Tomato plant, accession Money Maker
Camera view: tilt-top (135 deg); turntable rotation: 90 degrees
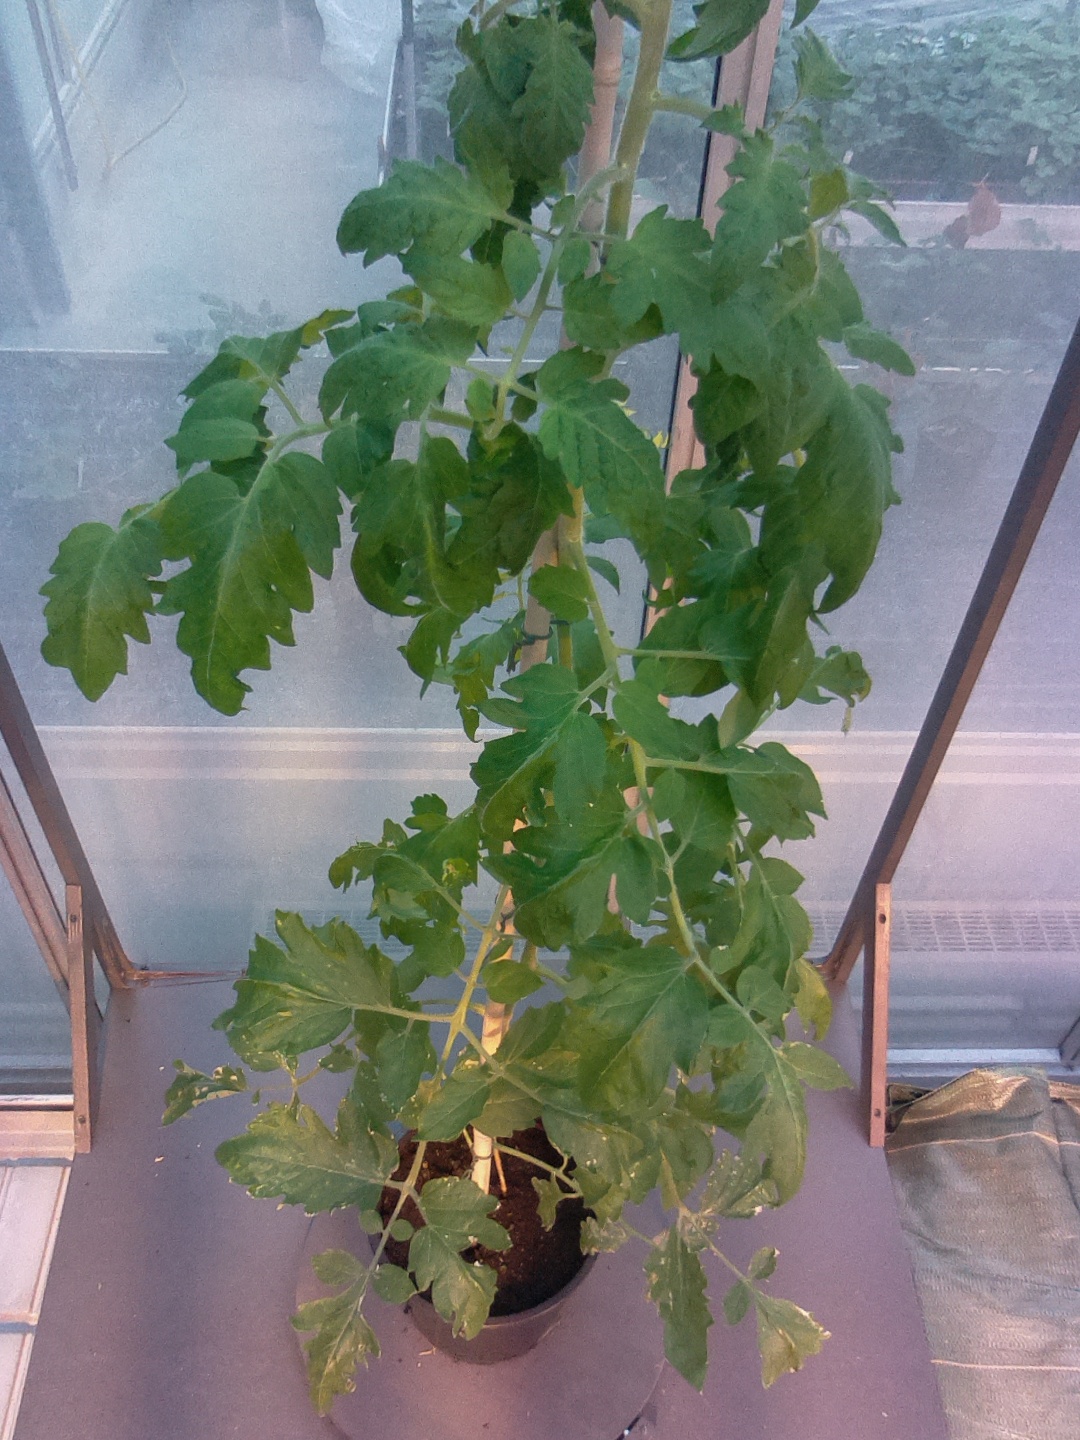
BBCH growth stage 61: 10%-20% of flowers open